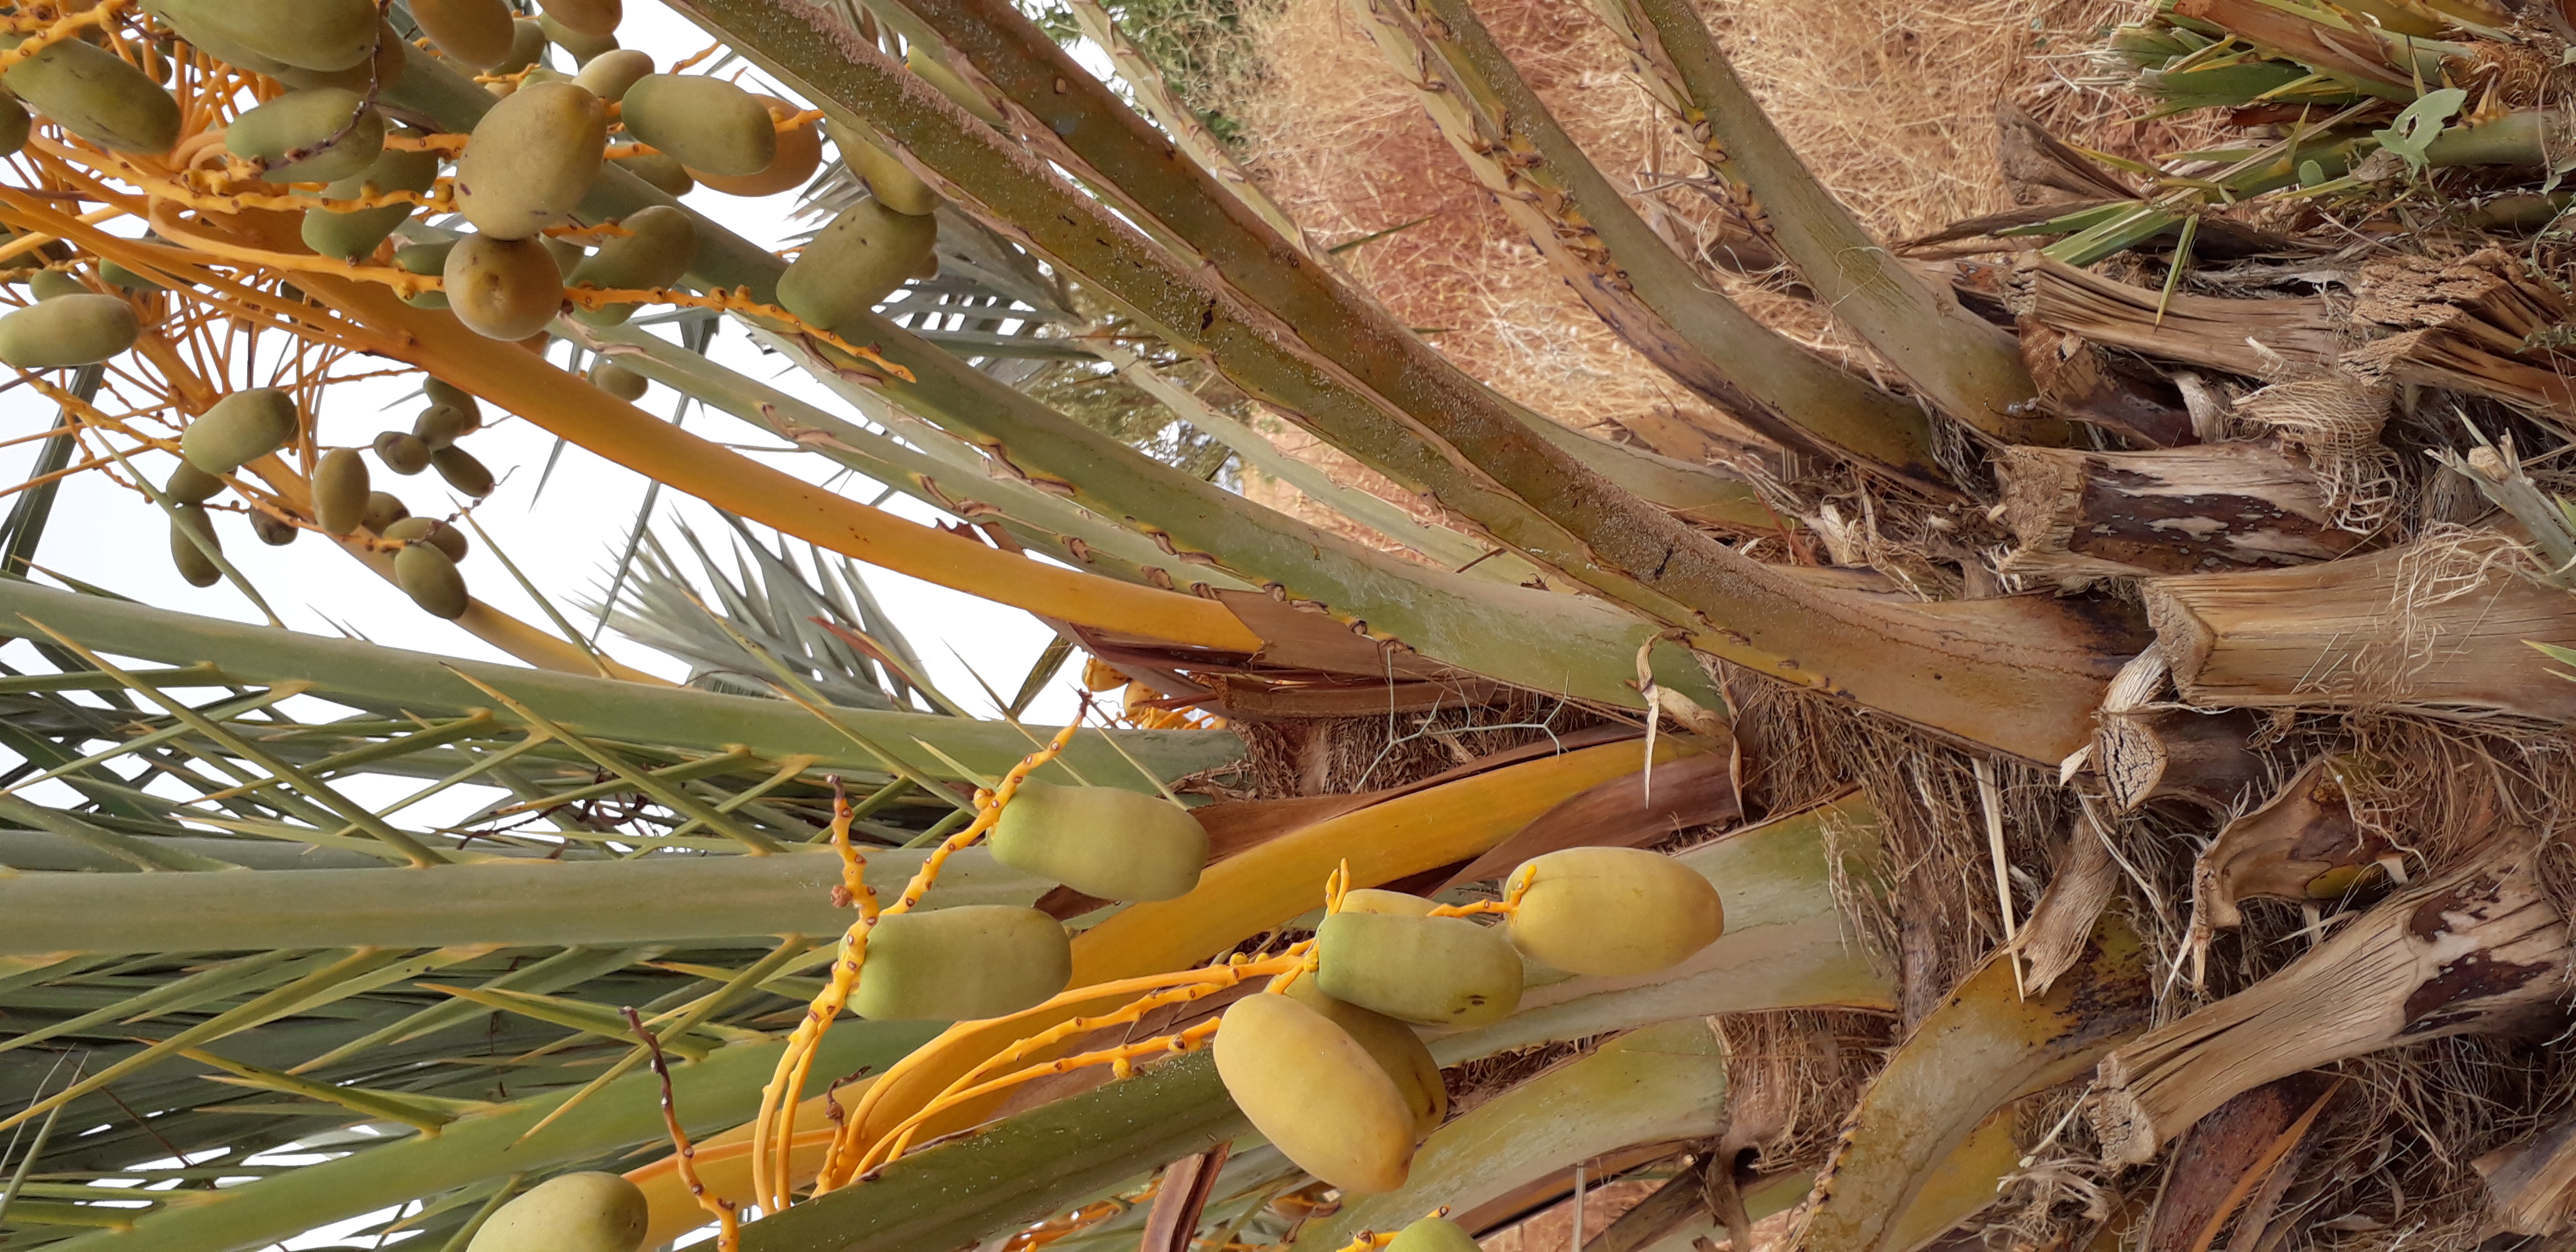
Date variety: Boumajhoul